Operation Ceasefire

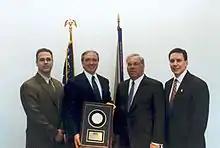
Boston Mayor Thomas Menino accepting the United States Department of Justice's "Outstanding Comprehensive Strategic Plan" award in 2003 on behalf of the Boston city government, with United States Attorney Michael Sullivan presenting the award

In 2003, the program received the United States Department of Justice's "Outstanding Comprehensive Strategic Plan Award".